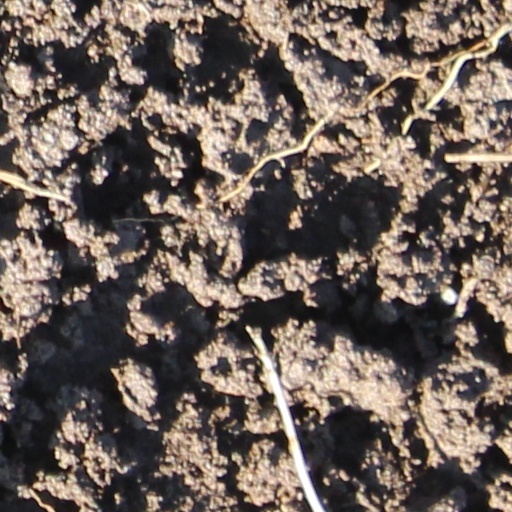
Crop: wheat